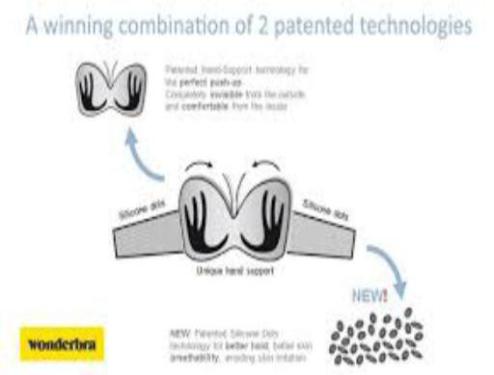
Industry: Clothes